Charles Foussard

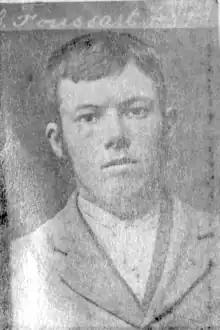
Police identity photo of Charles Foussard, with spelling "Foussart"

Charles Lucas Edmond Kindel Sidi Foussard ( – 1974; also spelled "Foussart, Fossard") was a French Australian man who spent most of his life confined in the J Ward mental asylum in Ararat, Victoria after murdering an elderly man and stealing his boots. He died while still incarcerated at 91–92 years of age, making this the longest-served prison sentence in the world with a definite end.